Karl Marlo

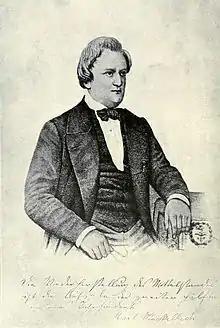
Karl Marlo

Karl Marlo, pseudonym of Karl Georg Winkelblech (11 April 1810 – 10 January 1865), was a German professor, scientist, chemist, and state socialist.